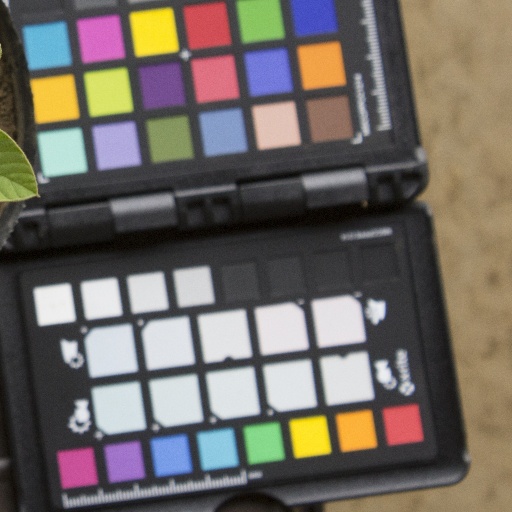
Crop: soybean